Eastham Public Library

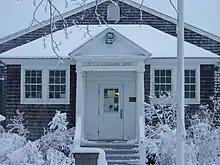
The Eastham Public Library after a large snowstorm

The library building is now over 20 years old and is not compliant with Americans with Disabilities Act of 1990. In 2005, the Board of Trustees and library staff began to look into expanding the library to meet the new needs of the ever-increasing Eastham community. They hope to demolish everything but the historic portion of the current library and build a building. The new building would be ADA compliant (important for Eastham's generally older population, especially) and energy efficient, with flexible spaces to provide a cultural center for the town to use as needed. The new library would also provide much needed space for new technologies and formats.